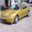
Label: automobile